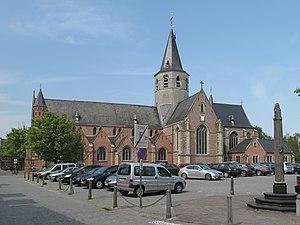
Stekene est une commune néerlandophone de Belgique située en Région flamande dans la province de Flandre-Orientale.